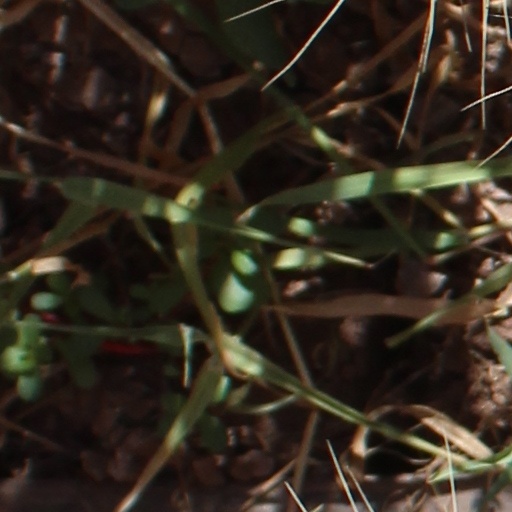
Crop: wheat